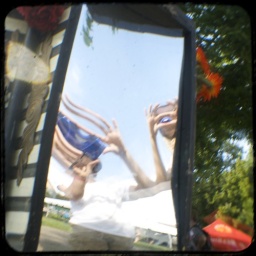
Karl in the fun house mirror